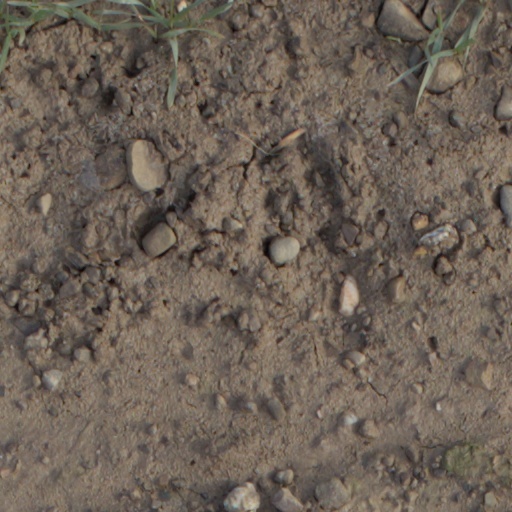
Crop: wheat